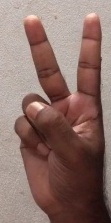
ASL sign: 2